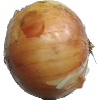
Label: white_onion